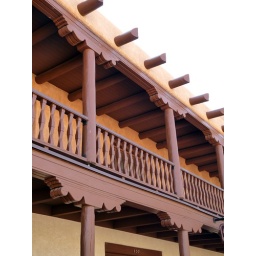
View of a balcony on a traditional Pueblo-style building in Santa Fe, New Mexico